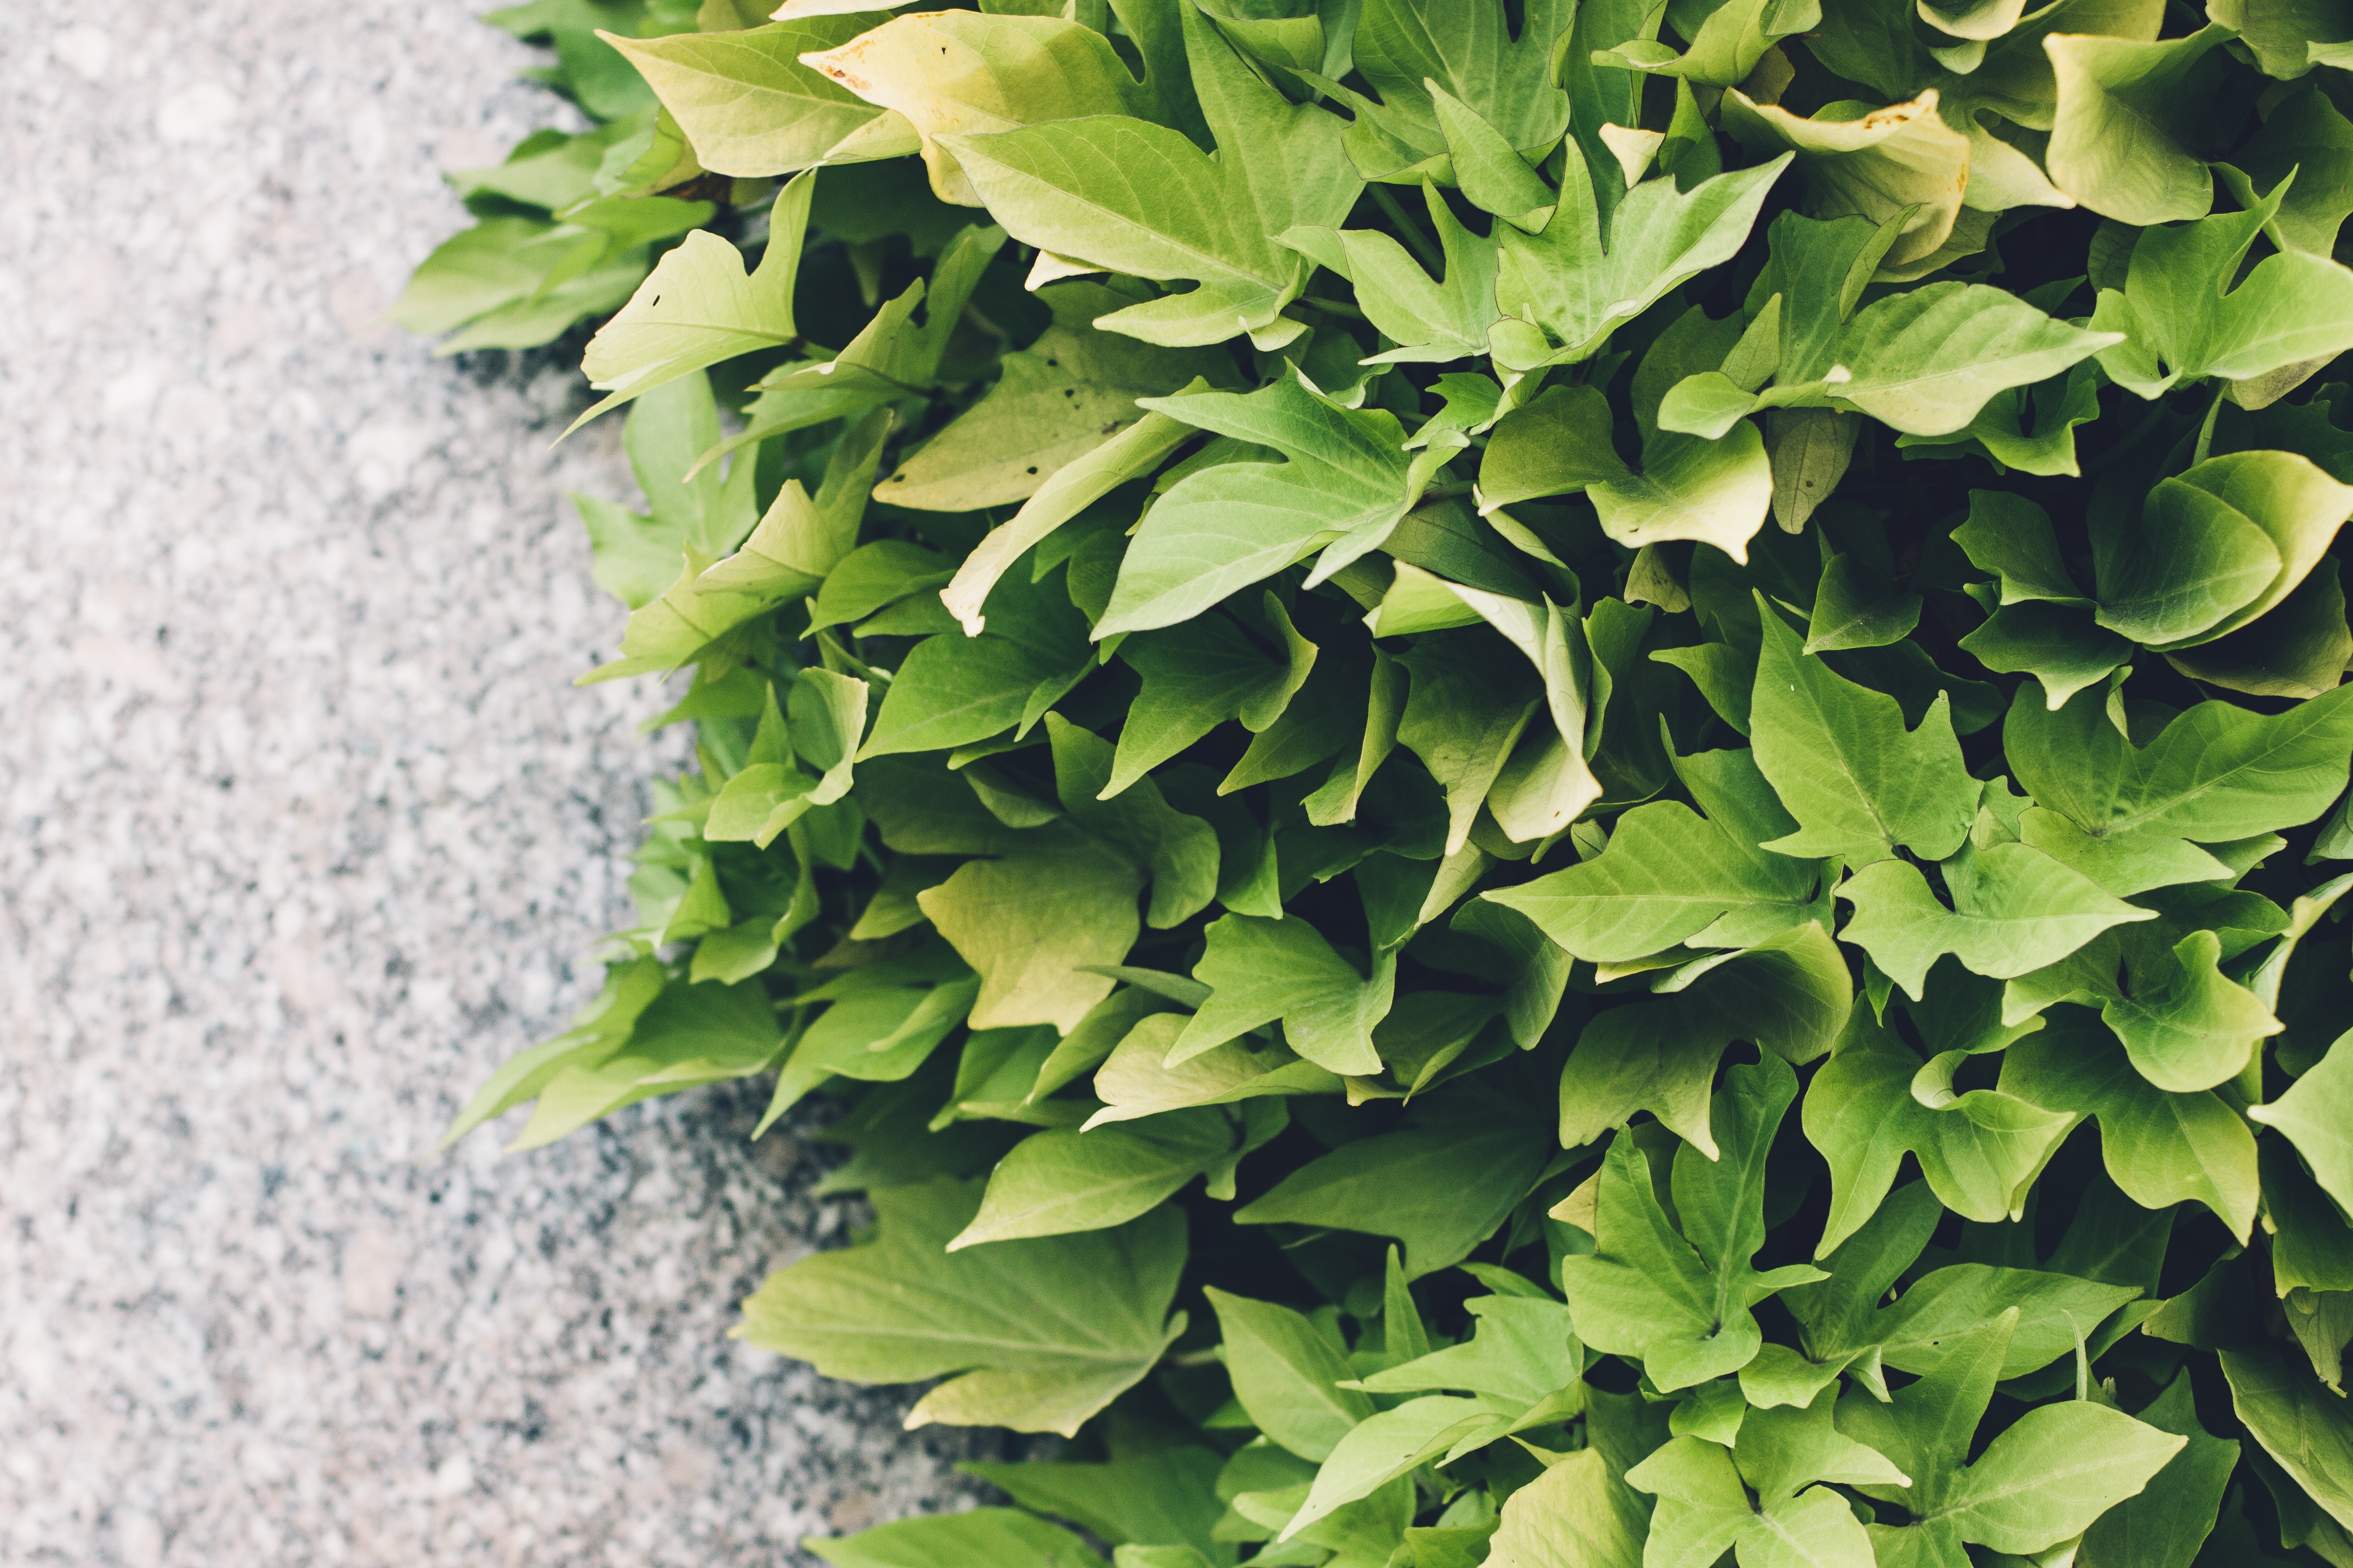
tree, nature, branch, plant, leaf, flower, summer, food, spring, green, herb, produce, natural, botany, leaves, shrub, ginkgo, flowering plant, maidenhair tree, annual plant, woody plant, land plant, apiales